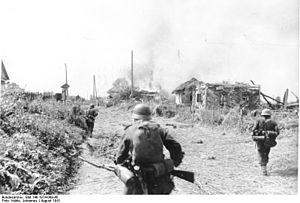
La bataille de Kiev est le nom allemand de l'opération qui a réussi un très important encerclement de troupes soviétiques aux environs de Kiev pendant la Seconde Guerre mondiale.